Aaron Titlow

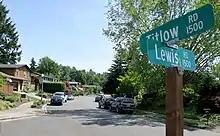
South Titlow Road, Tacoma

On April 26, 1893, Titlow married Stella Smart (1870–1936), who was from his hometown of Dayton. By 1903, the family included three daughters: Ione M. (1894–1981), Constance (1896–1979), Marcelle Isabelle (1899–1983). Aaron Rosser Jr. (b. 1902) died during infancy. The couple later had two more children: Lucile (1904–1990) and Marcus R. (1906–1995).